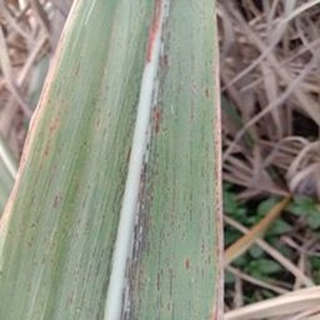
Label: sugarcane_rust